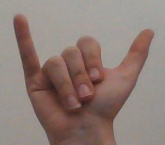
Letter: ya